Tilton Island Park Bridge

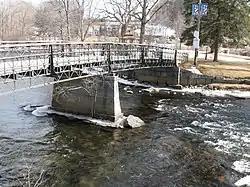

The Tilton Island Park Bridge is a foot bridge in Tilton, New Hampshire. It spans a portion of the Winnipesaukee River just east of downtown Tilton, providing access to Tilton Island Park, located on an island in the river. Built in 1881, it is a rare surviving example of a bridge with cast iron components, designed by a distinctive patent issued in 1858 to Lucius Truesdell. The bridge was listed on the National Register of Historic Places in 1980.